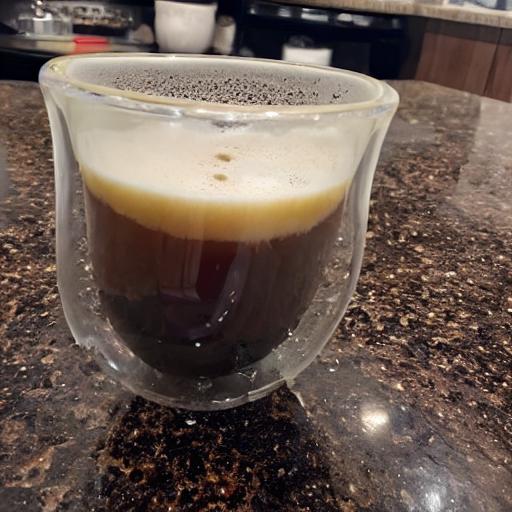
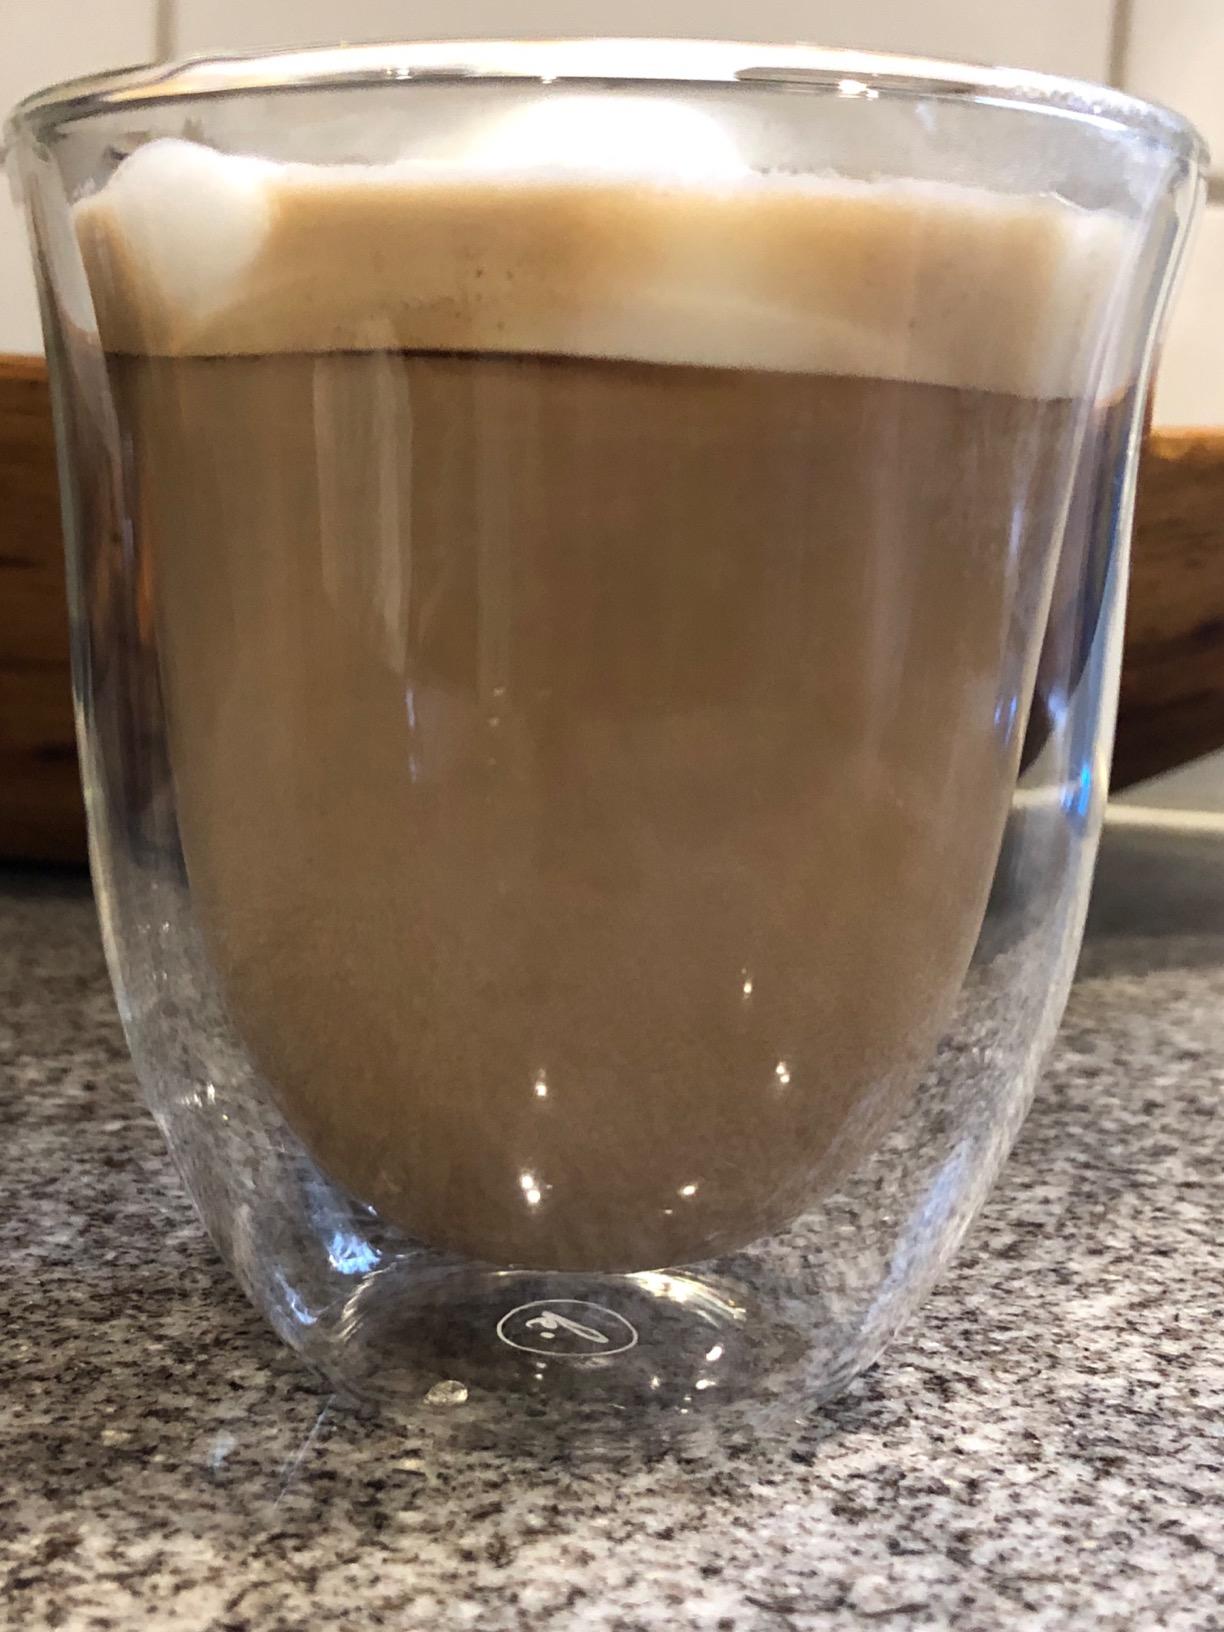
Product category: items_mug
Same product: no